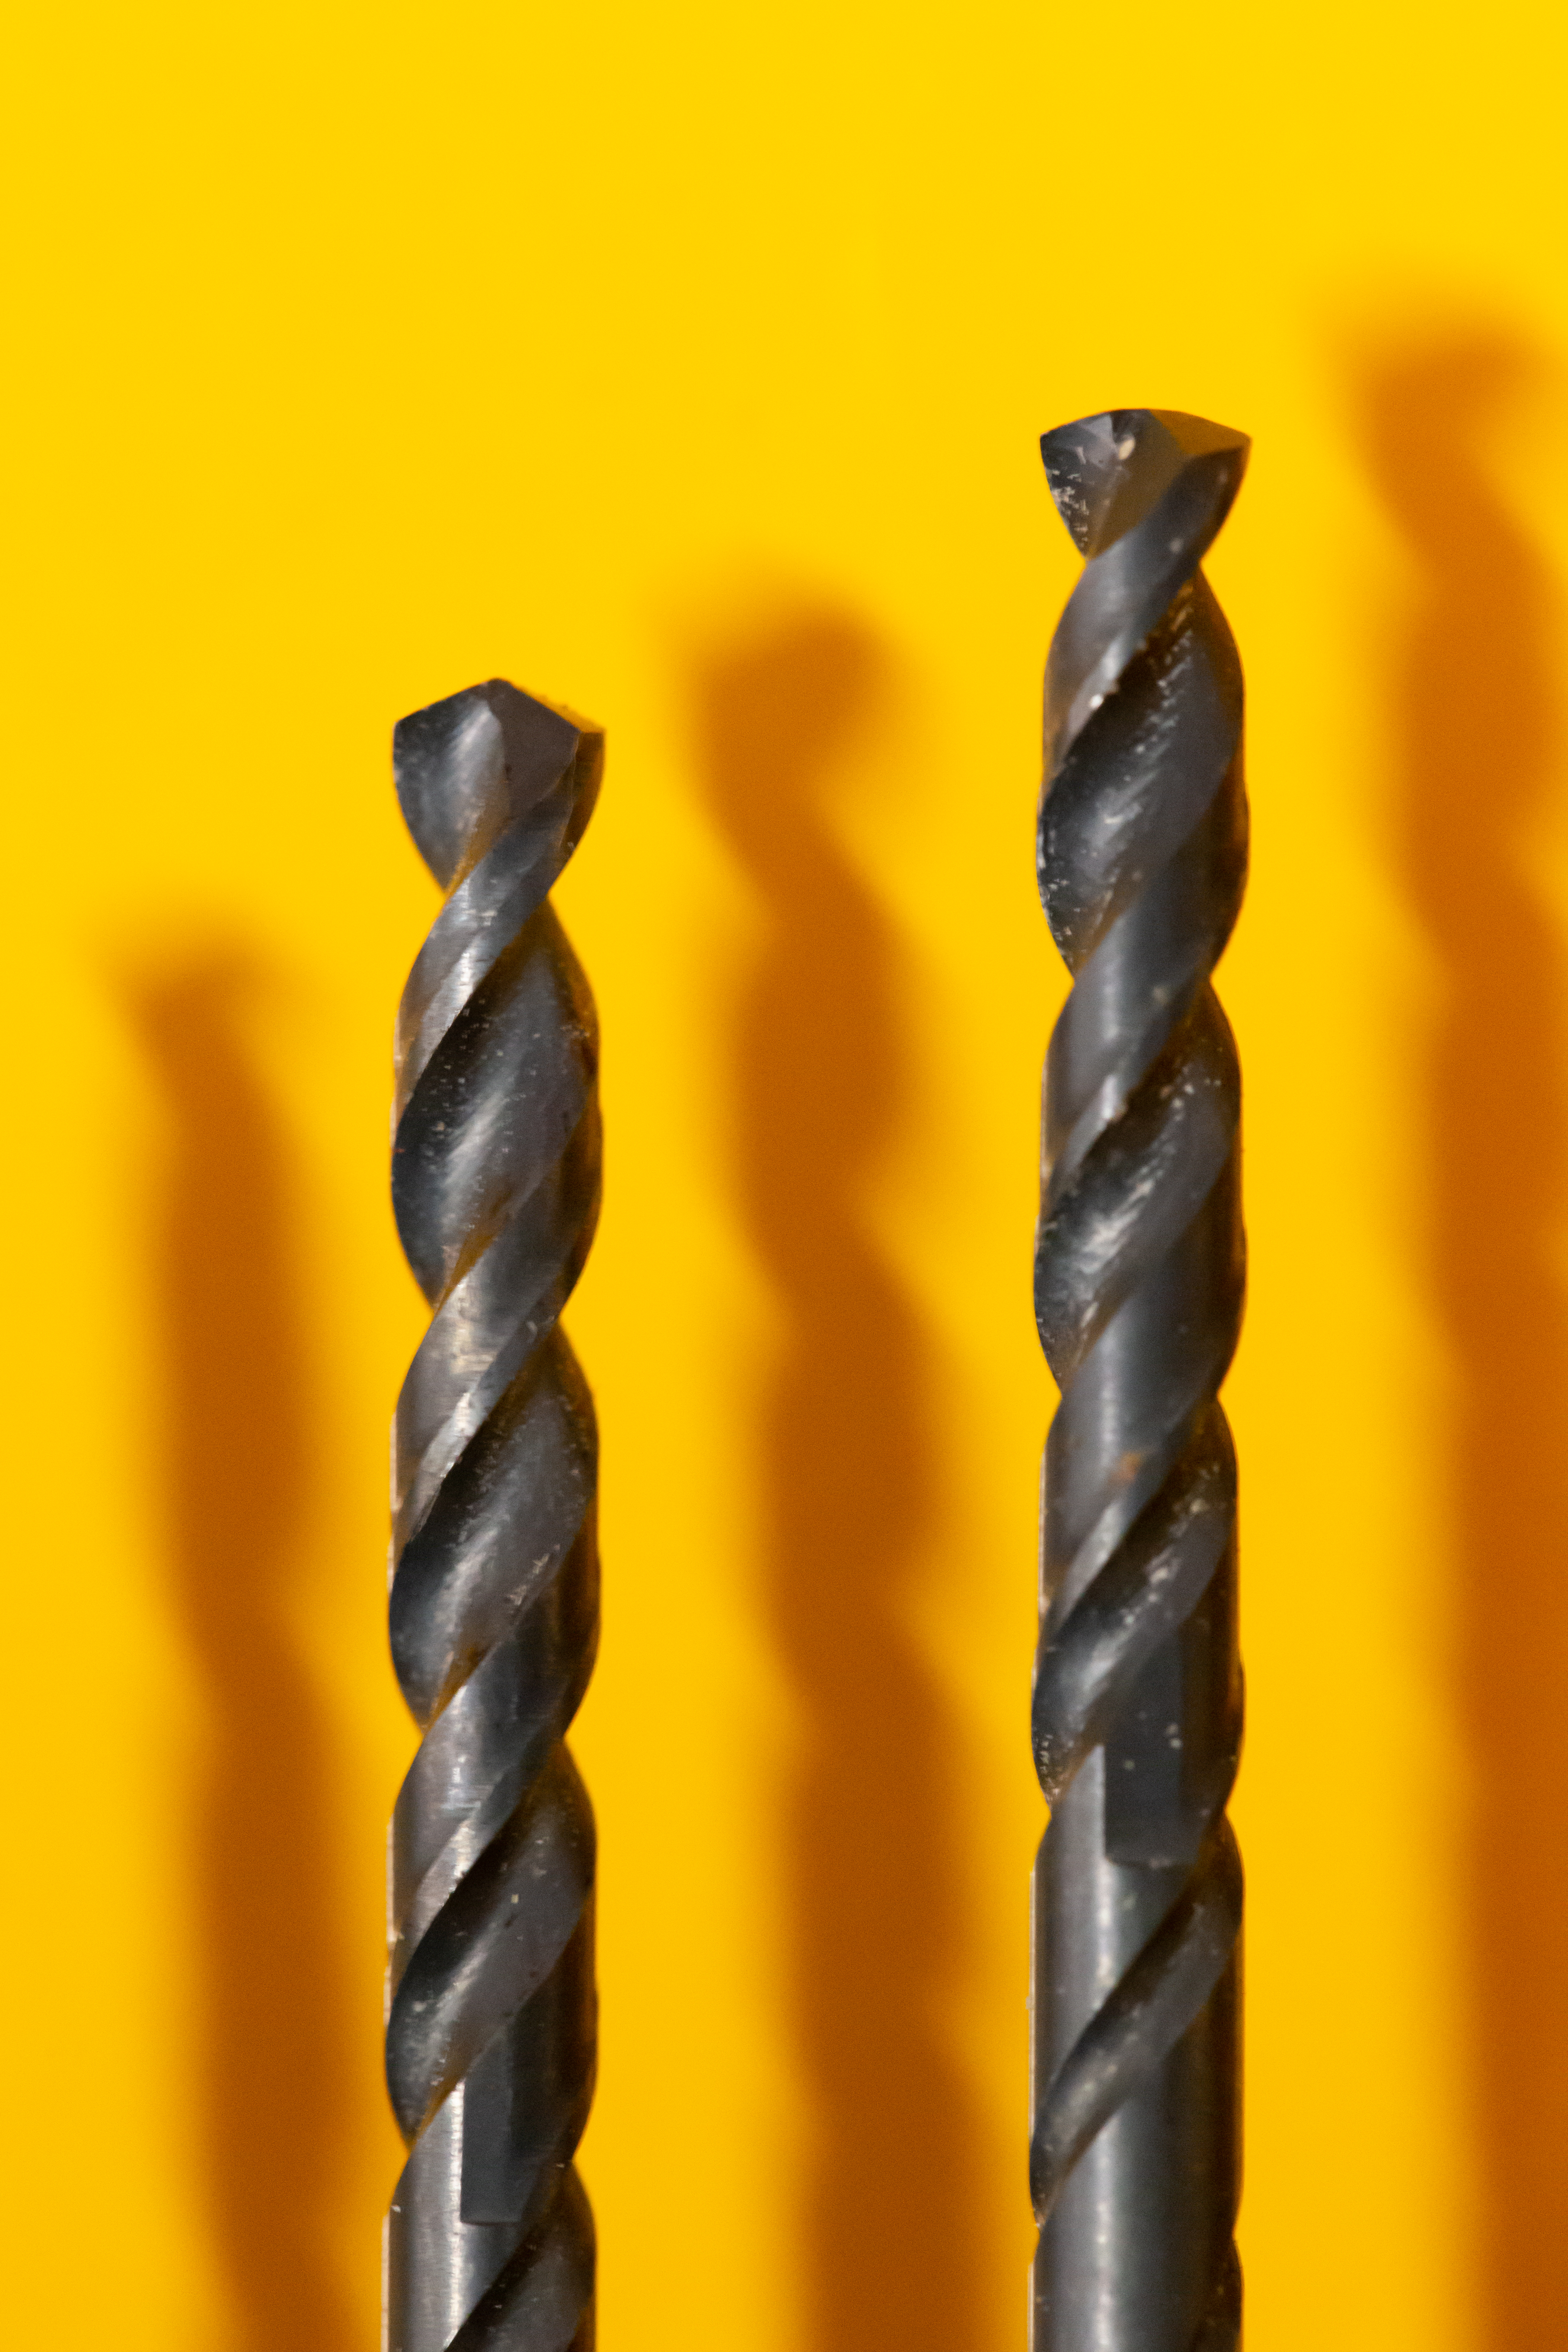
product, yellow, screw, tool accessory, cutting tool, metal, steel